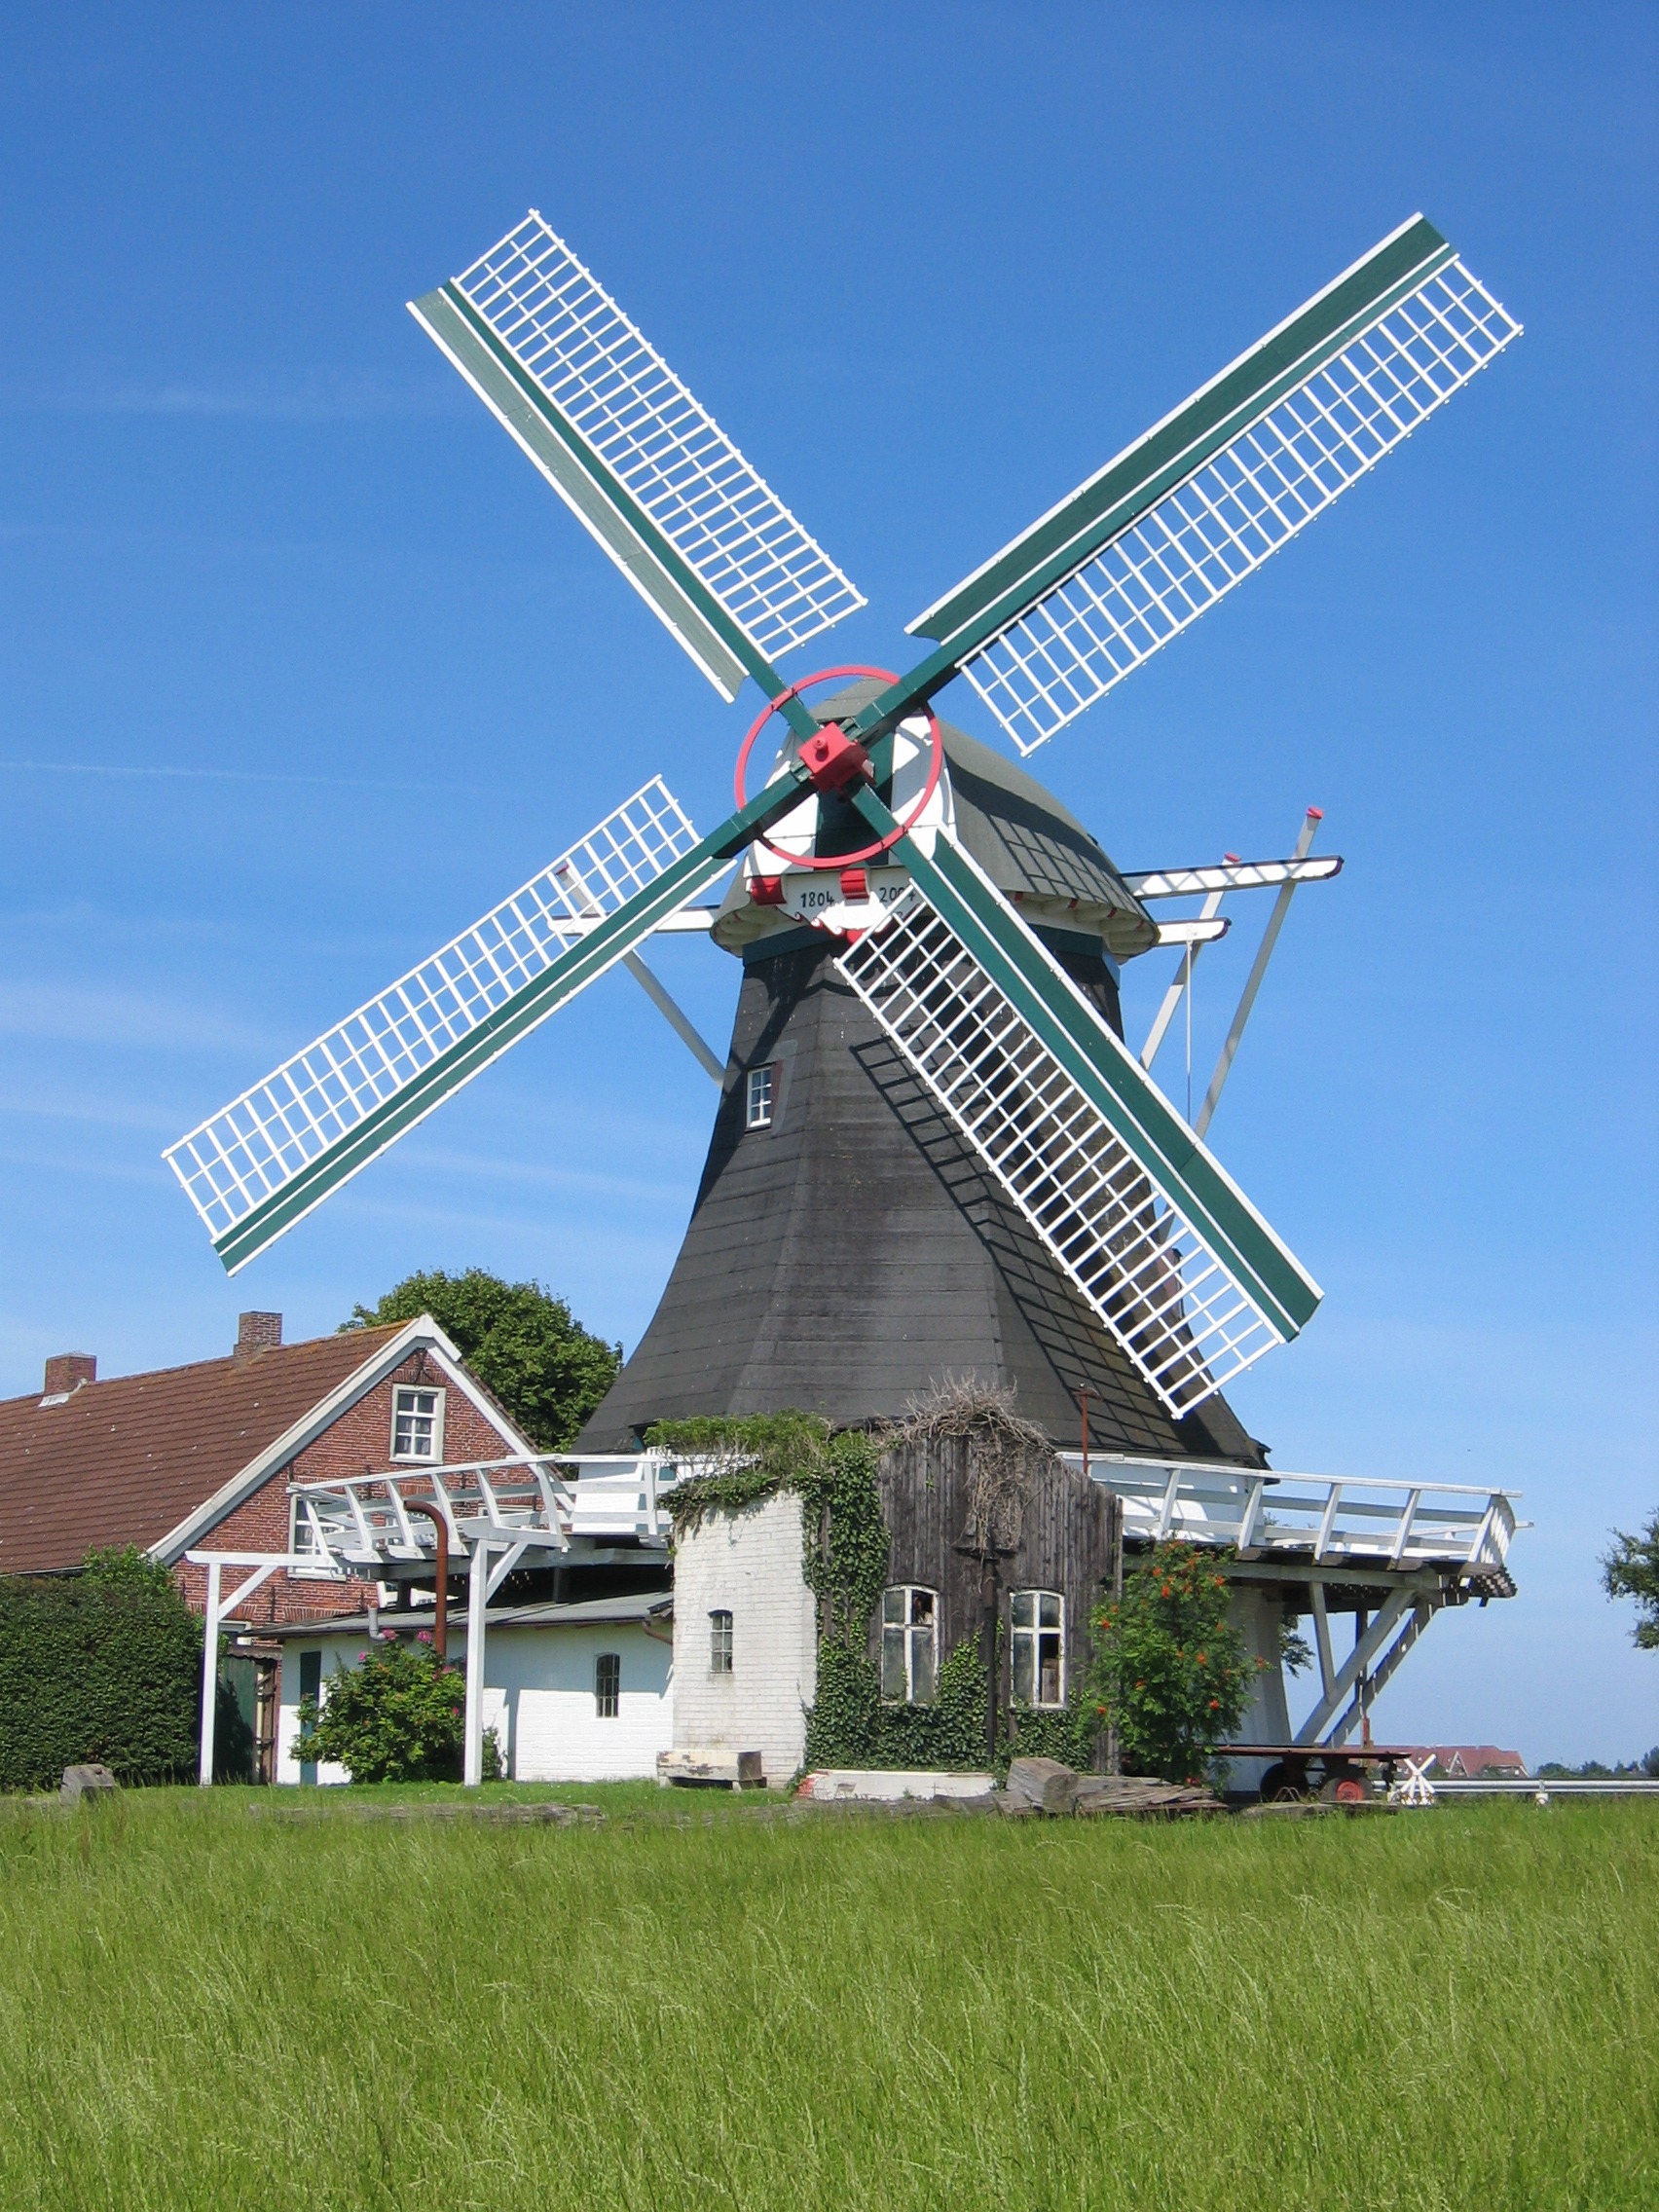
windmill, wind, building, machine, grind, mill, north sea, flour mill